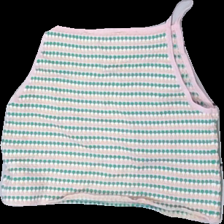
View: back
Type: Top
Category: Children
Brand: H&M
Colors: Pink, Green, Yellow, Multicolor
Material: 71% Viscose 29% Nylon
Pattern: Other
Cut: Regular
Size: 146
Season: All
Price range: 50-100
Recommended usage: Reuse